Blocks That Matter

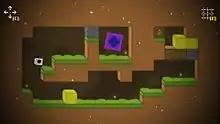
Gameplay screenshot

The player takes the role of "Tetrobot", a robot which is able to collect blocks by hitting them from under (Mario reference) or drilling them, and can then construct shapes in a "puzzle mode" using four blocks at a time. "Blocks That Matter" heavily references the games "Minecraft" and "Tetris" through the main characters, in-game mechanics and concepts such as "Pajitnovian physics".